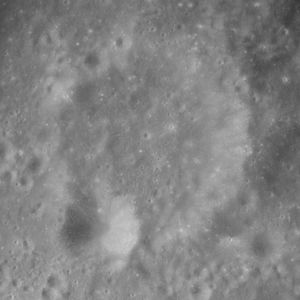
Dale (månekrater)
Dale er et lille nedslagskrater på Månen. Det befinder sig i den fjerneste, østlige del af Månens forside syd for Mare Smythii, og det er opkaldt efter den engelske fysiolog og nobelprismodtager Henry H. Dale.